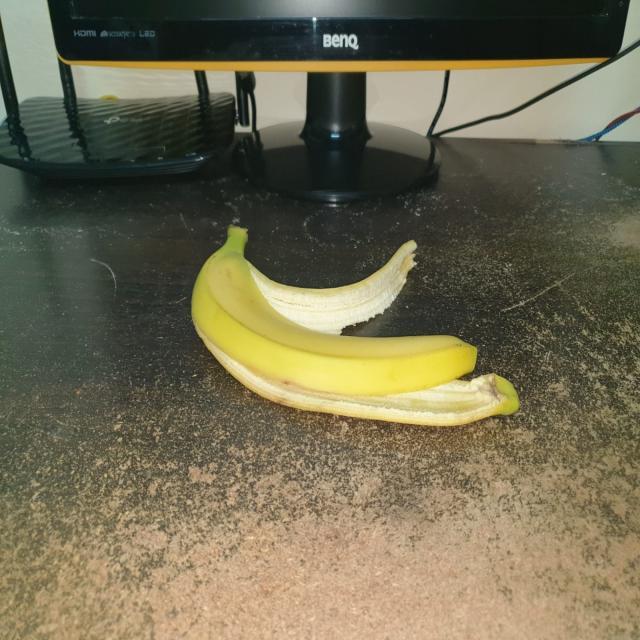
Label: bananas